Richard Bampfield

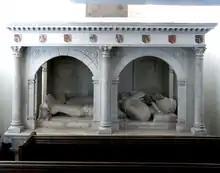
Monument to Richard Bampfield in Poltimore Church

Richard Bampfield's monument, erected in 1604 by his son Amias Bampfield, survives in the south transept of Poltimore Church. It comprises two recumbent stone effigies, of Richard Bampfield and his wife, under a low canopy supported by arched openings and columns. A view of the monument is obstructed by pews in front and by the balcony above forming the manorial pew of the Bampfield family. The 8 painted escutcheons on the cornice depict the arms of 5 of his 8 sons-in-law, each impaling Bampfield, and the 3 sons-in-law of his son and heir Sir Amias Bampfylde, each impaling Bampfield.